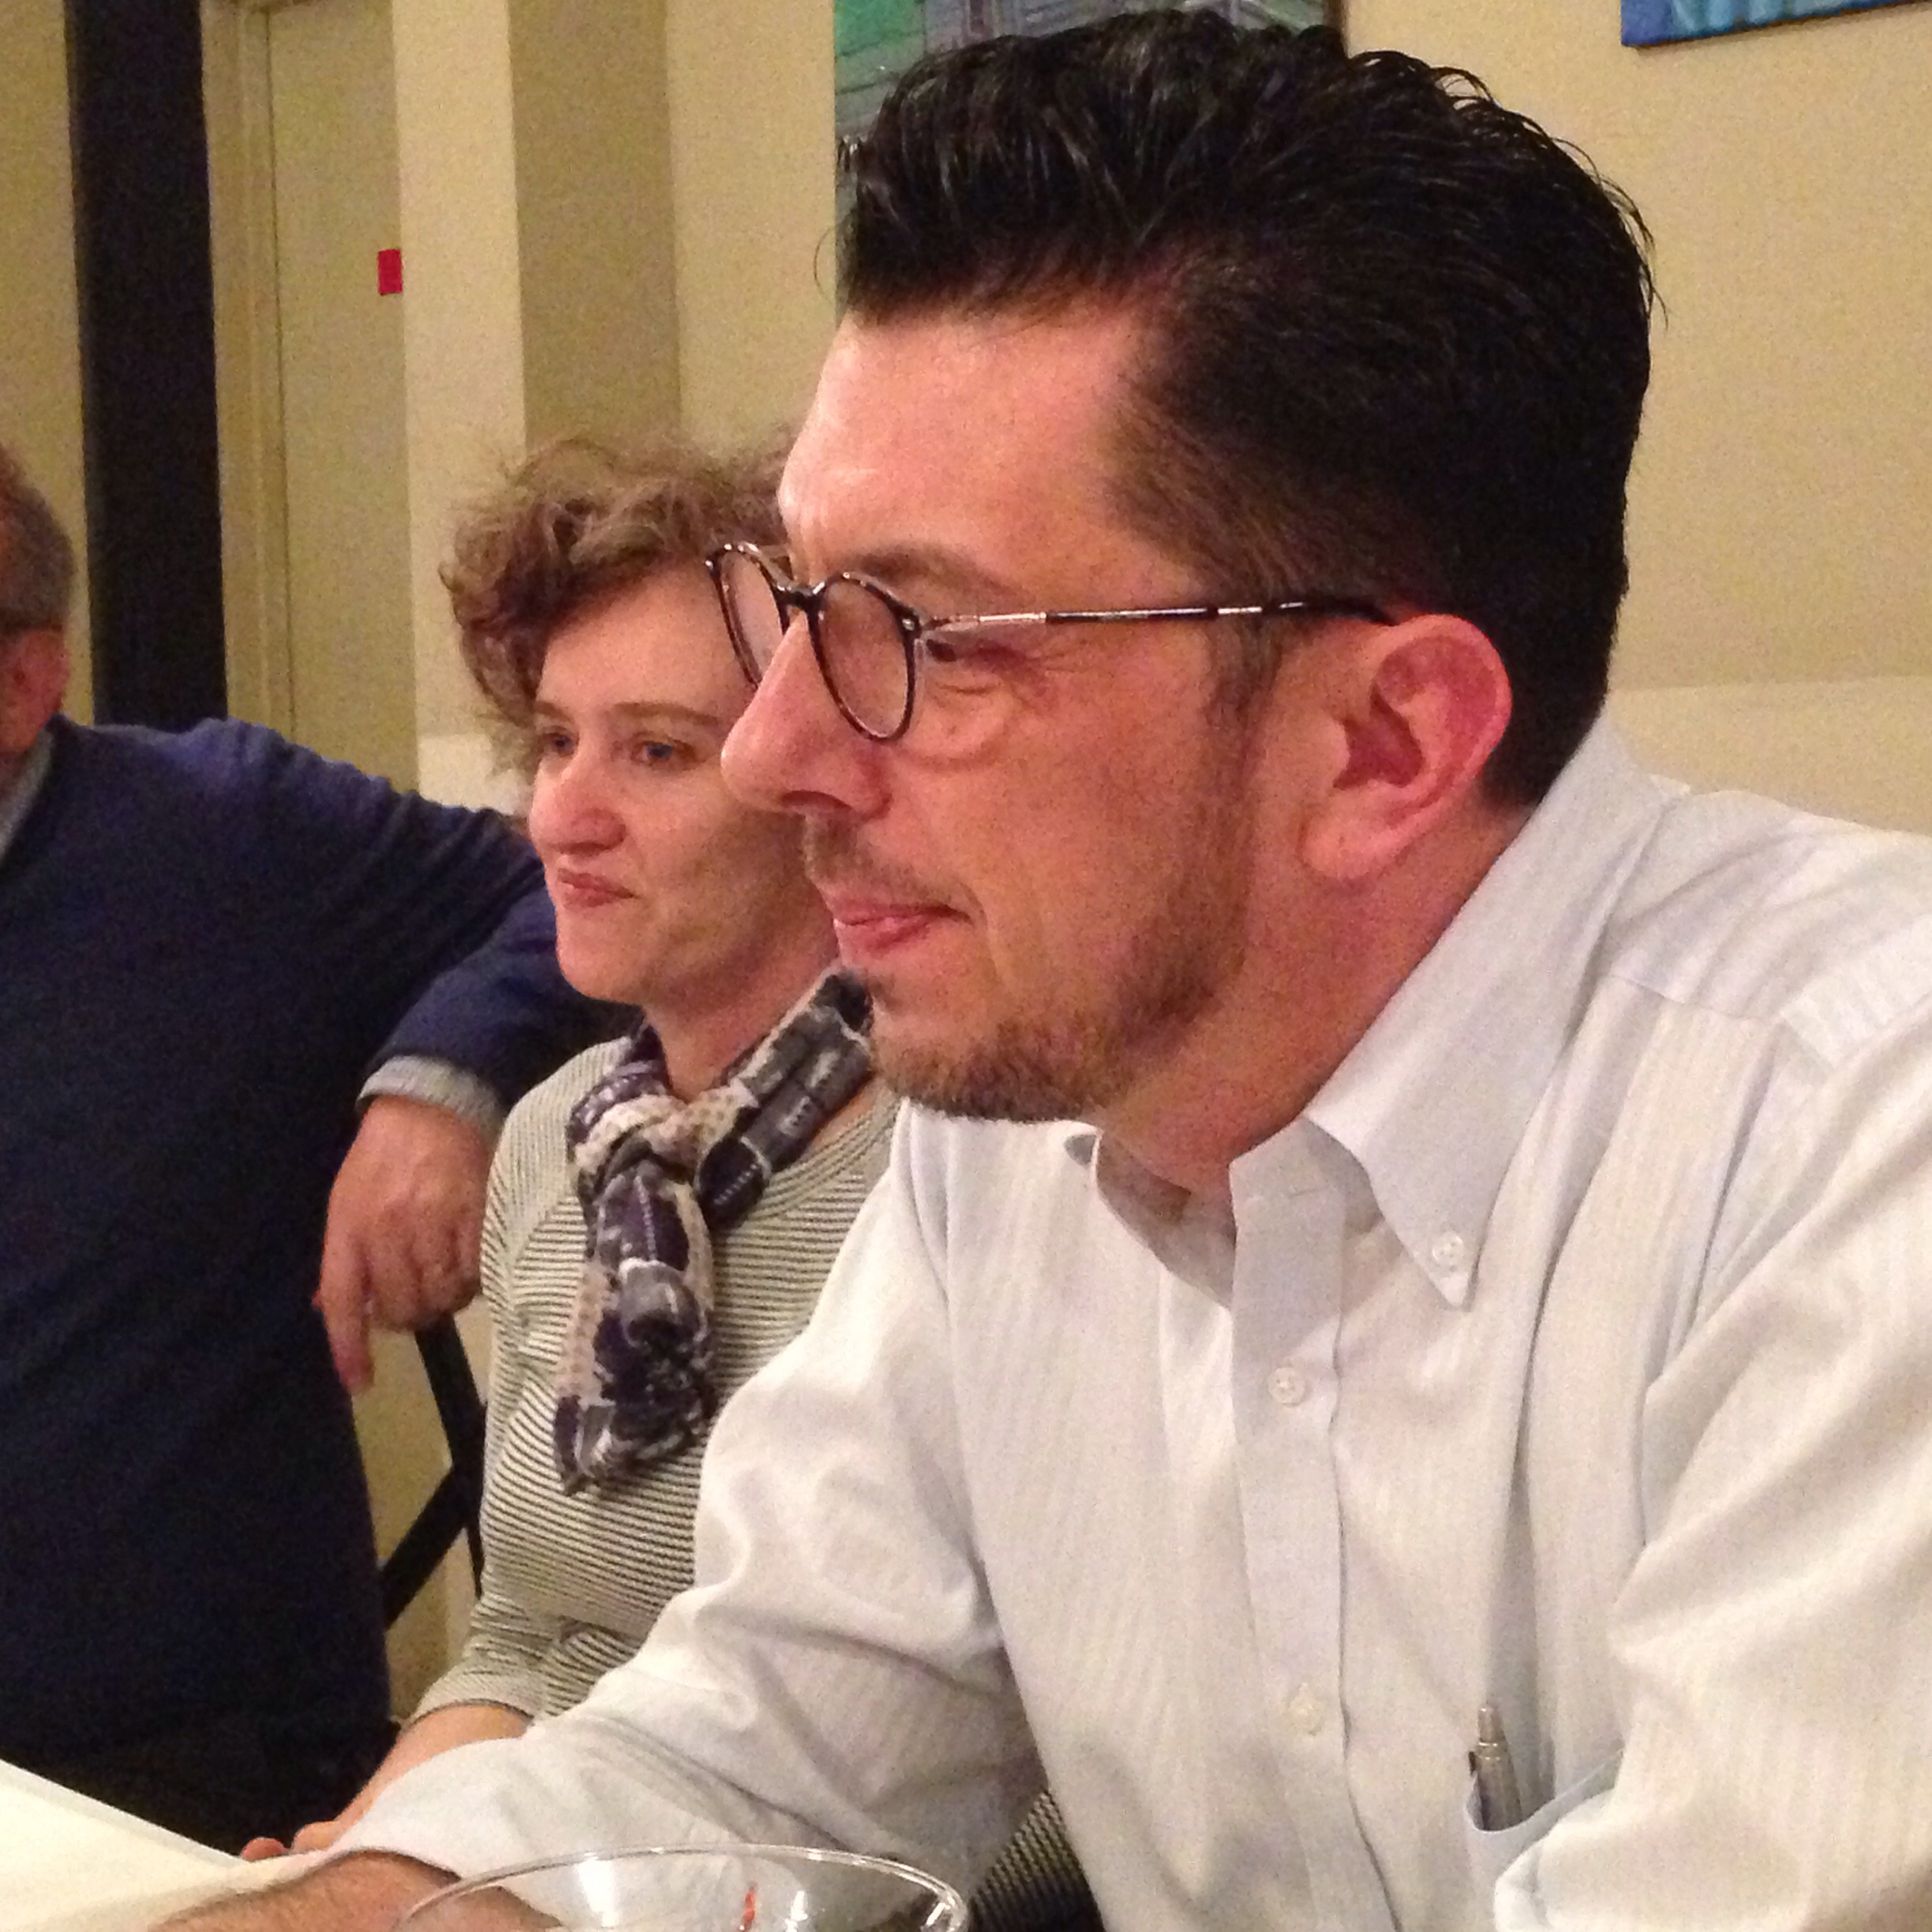
person, professional, glasses, uploadedbyflickrmobile, facial hair